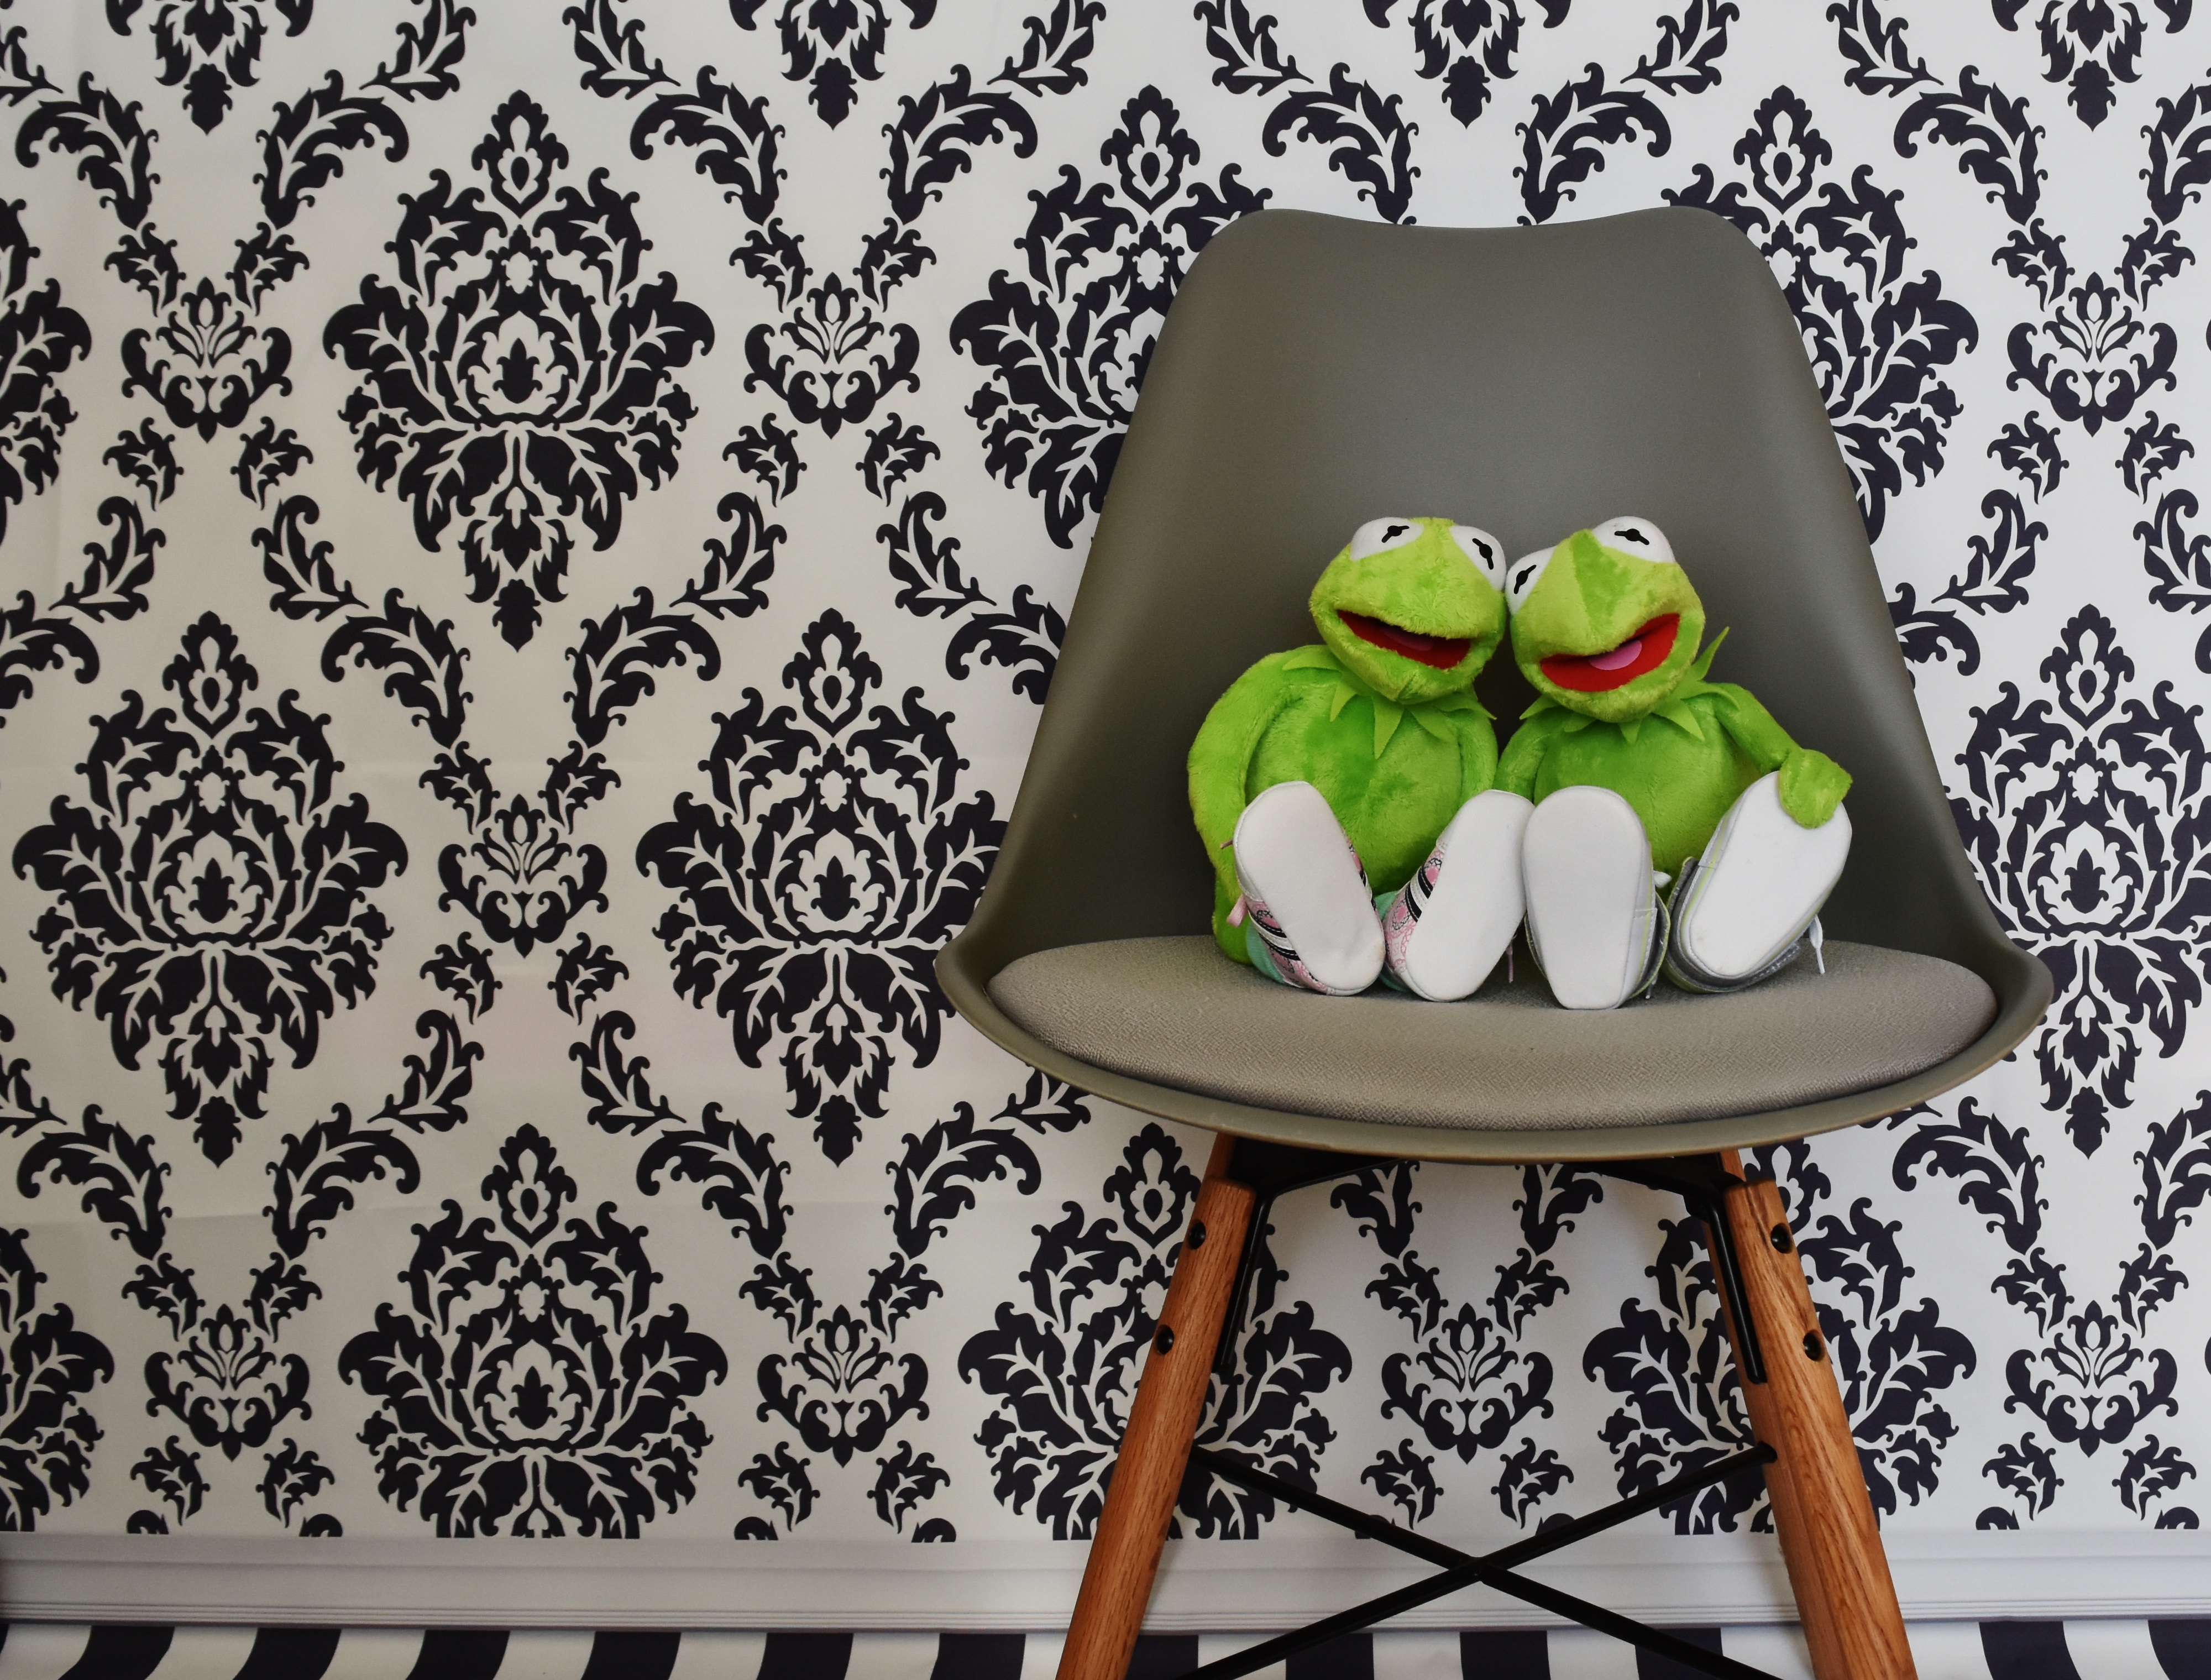
kermit, for two, love, valentine's day, togetherness, friendship, together, pair, romance, lovers, connectedness, luck, relationship, harmony, two, chair, modern